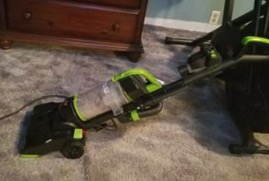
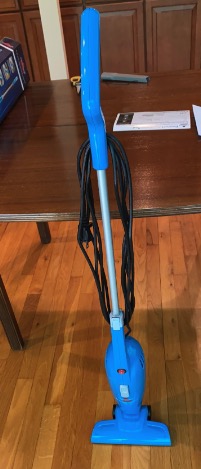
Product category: items_vacuum
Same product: no